Haile Selassie

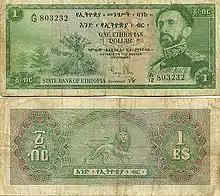

On 12 May 1936, the League of Nations allowed Selassie to address the assembly. In response, Italy withdrew its League delegation. Although fluent in French, Selassie chose to deliver his speech in his native Amharic. He asserted that Italy was employing chemical weapons on military and civilian targets alike.